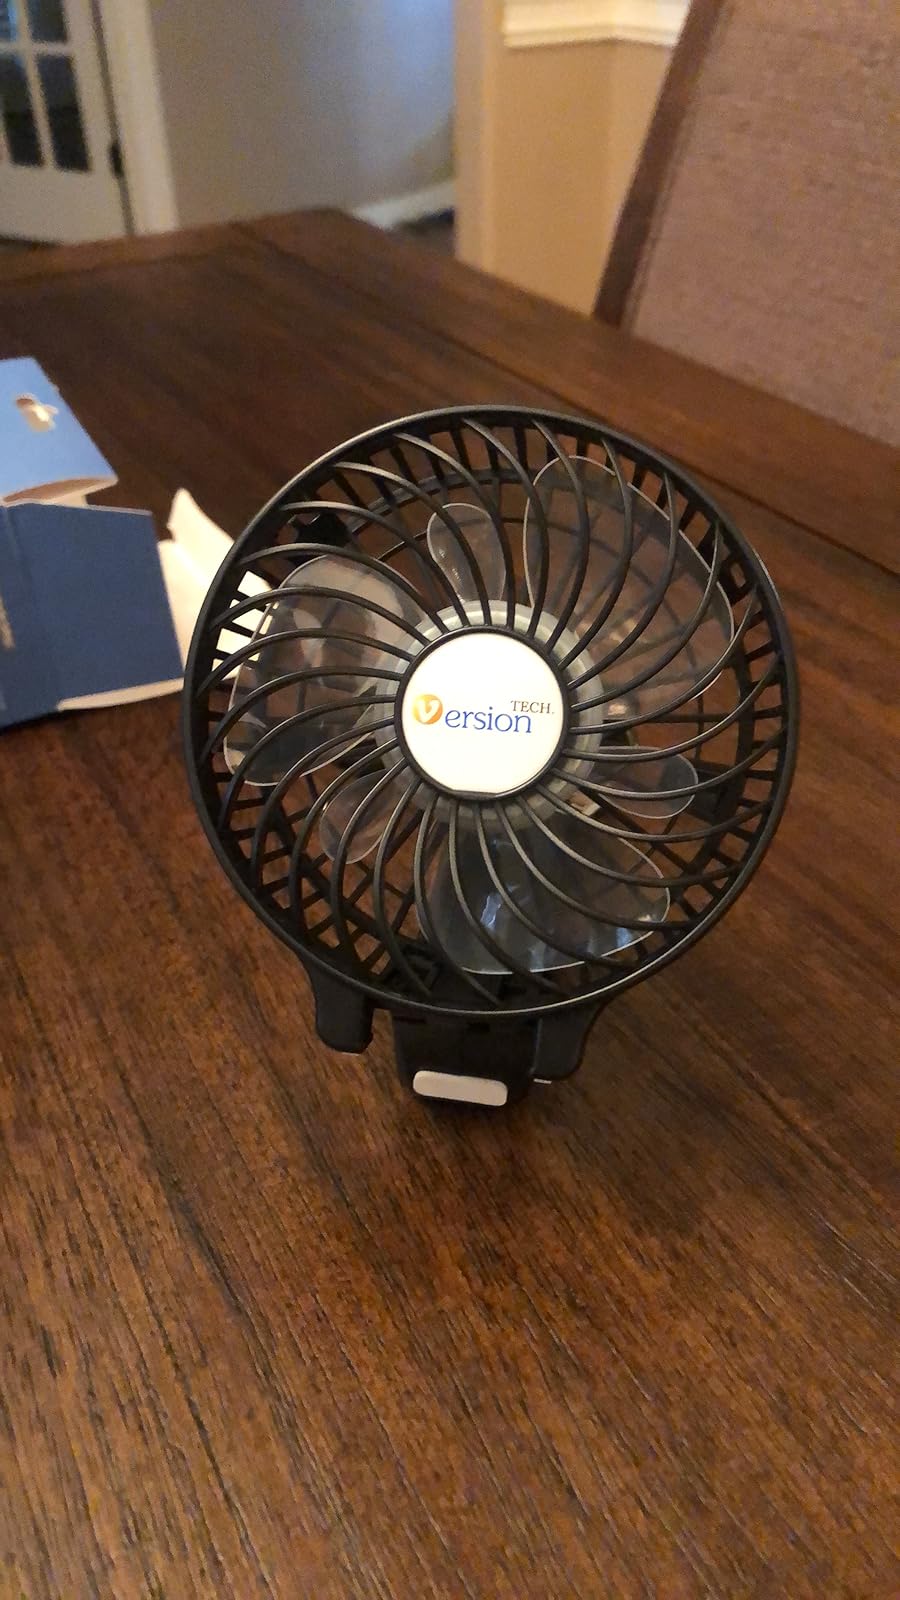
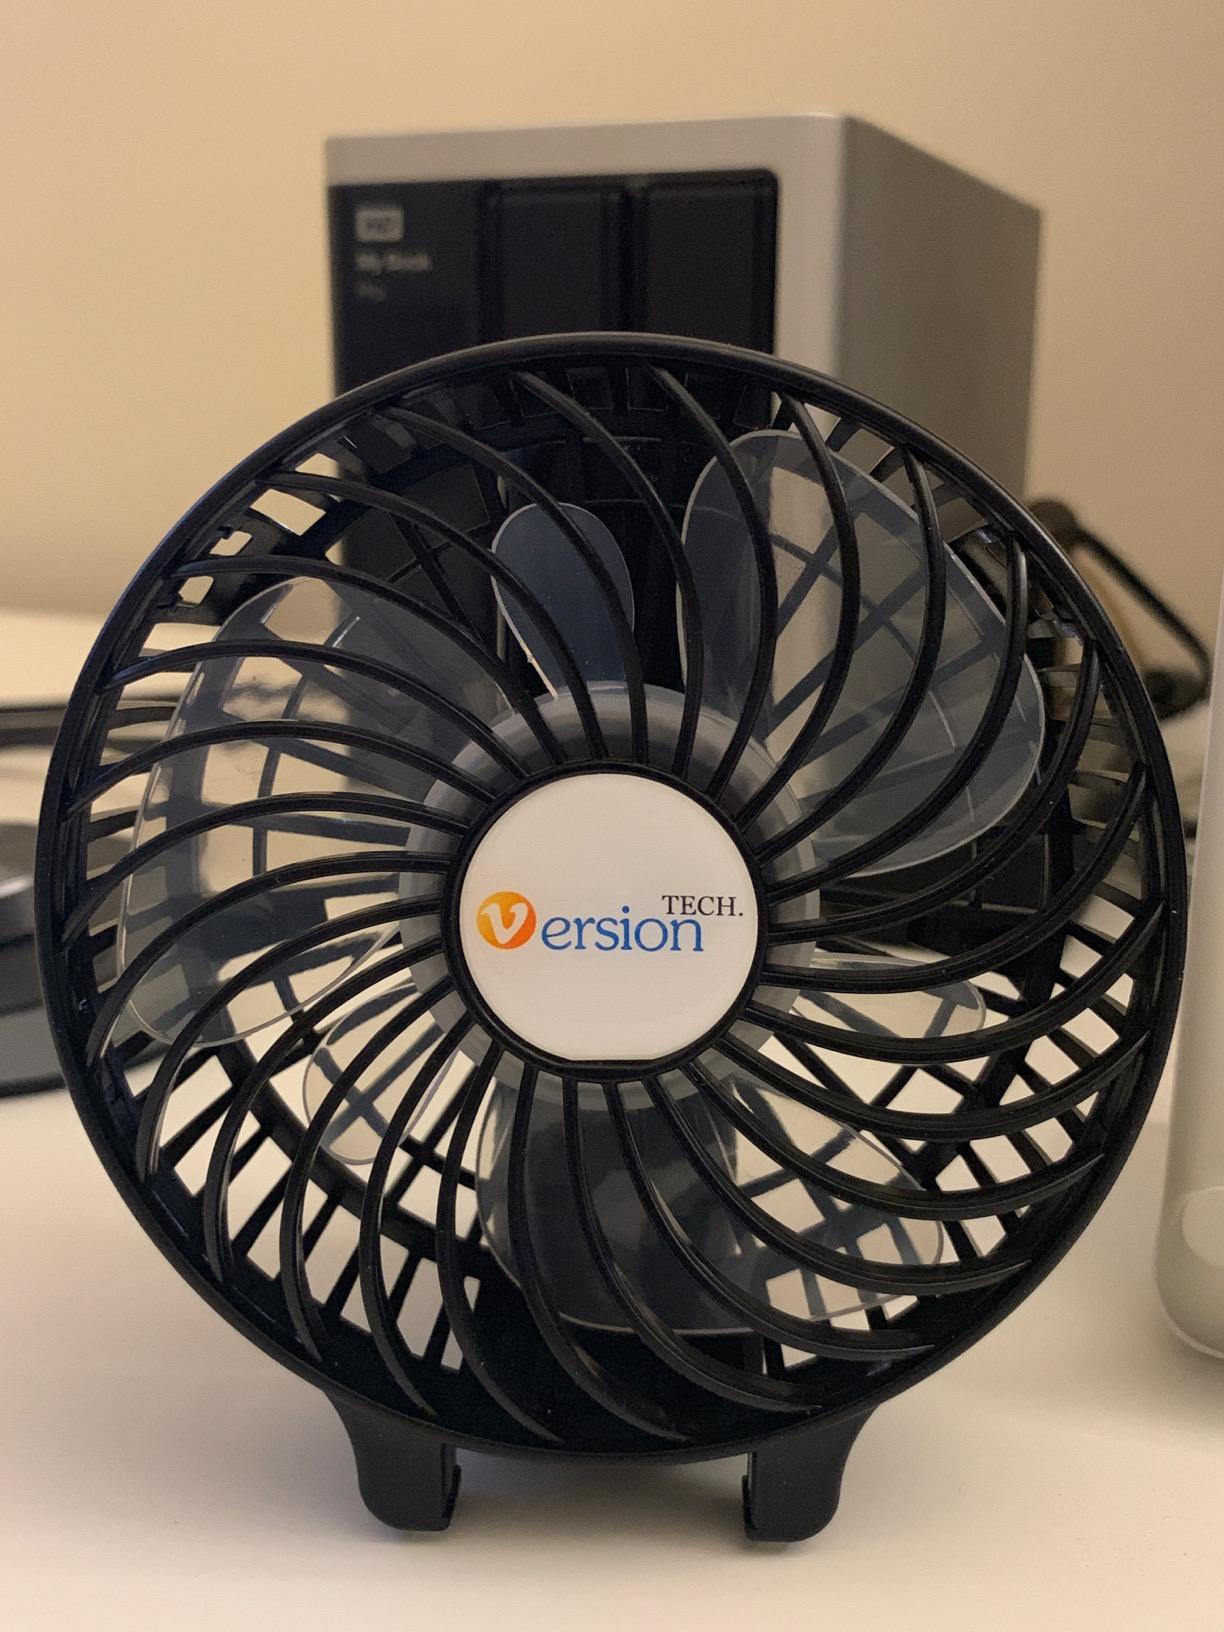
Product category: fan
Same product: yes